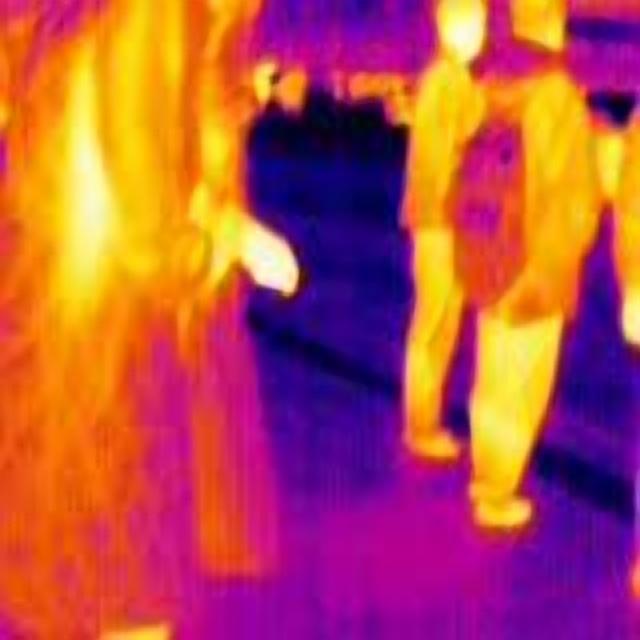
Detected objects:
label: person
label: person
label: person